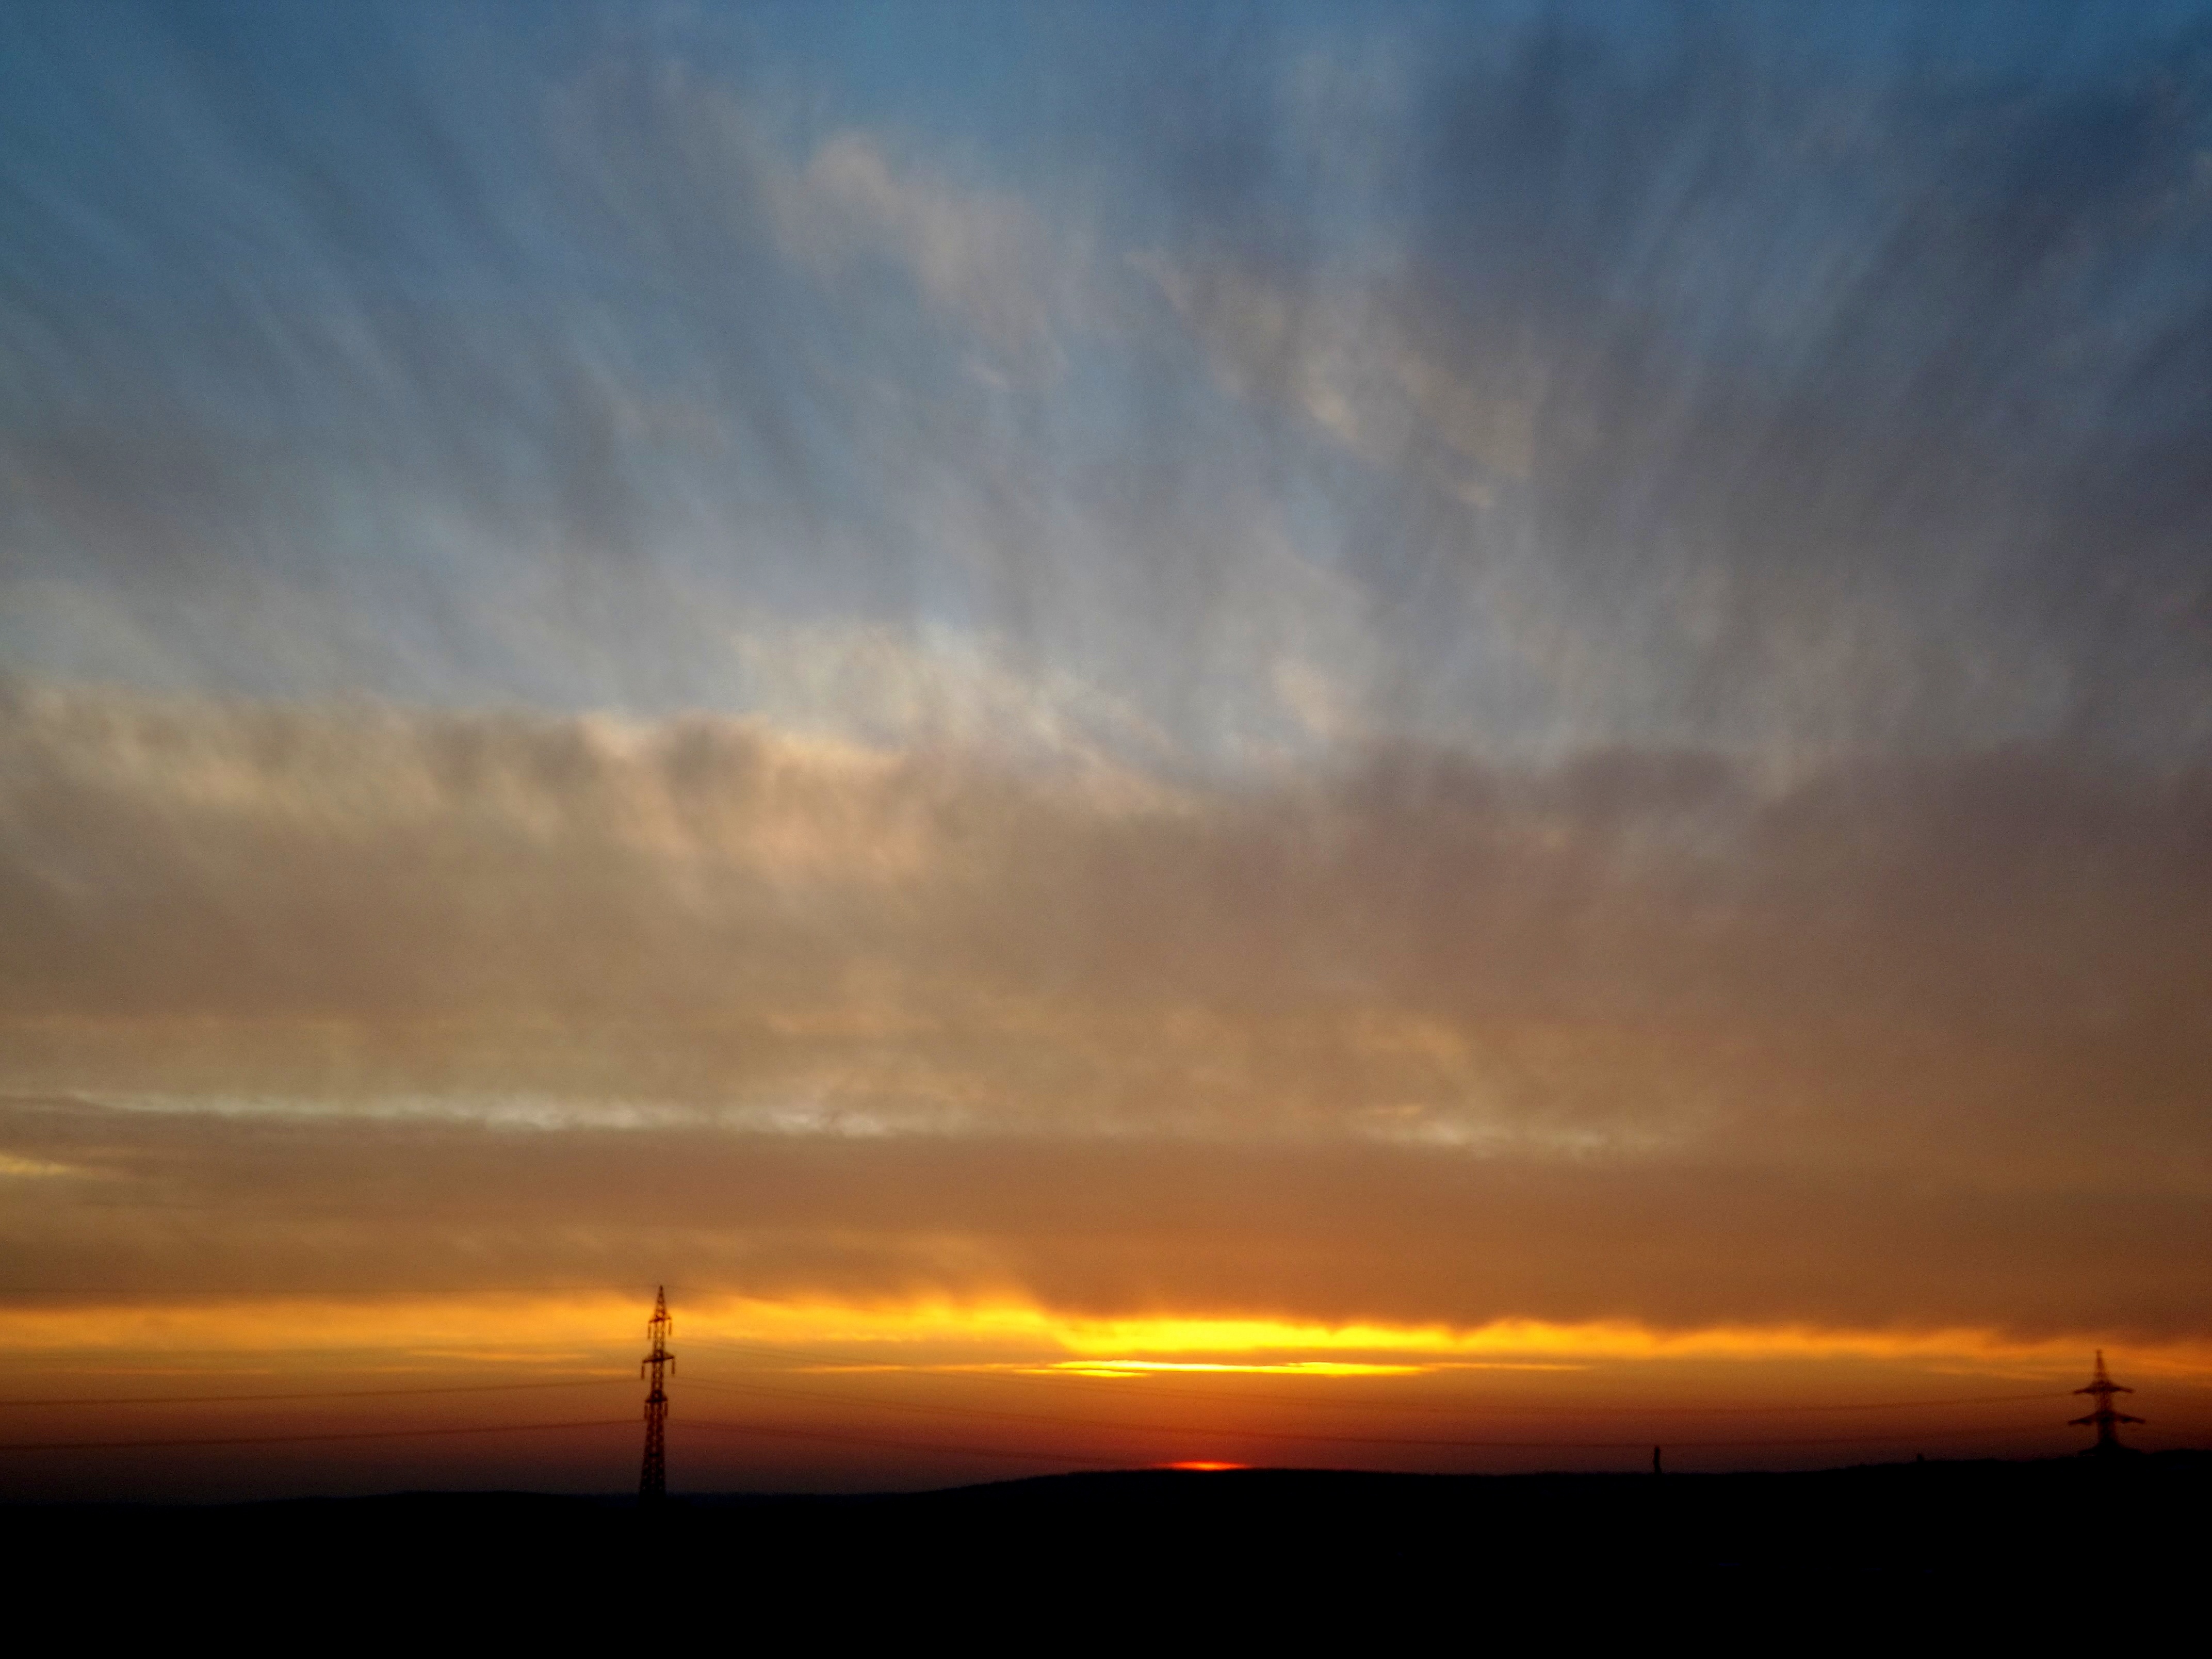
sea, horizon, cloud, sky, sun, sunrise, sunset, prairie, sunlight, morning, dawn, atmosphere, dusk, evening, plain, in the evening, afterglow, atmospheric phenomenon, red sky at morning